Swimming at the 2012 Summer Olympics – Men's 4 × 200 metre freestyle relay

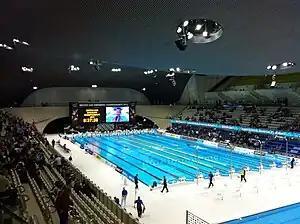
Aquatics centre during the British Championships in March 2012.

The men's 4 × 200 metre freestyle relay event at the 2012 Summer Olympics took place on 31 July at the London Aquatics Centre in London, United Kingdom.